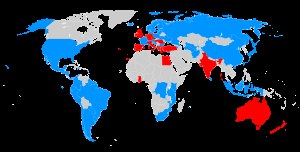
Vodafone / Historie
Vodafones egne markeder er markeret med rødt, mens de blå er lande, hvor Vodafone har partnere.
Vodafone er et verdensomspændende teleselskab med hovedsæde i Newbury, Berkshire, Storbritannien. Det er verdens største mobiloperatør målt på omsætning og har en markedsværdi på 75 mia. pund. Selskabet har aktiviteter i 25 lande og har partnere i 42 lande, heriblandt Danmark, hvor det samarbejder med TDC. Flere partnere benytter Vodafone-navnet uden at Vodafone ejer noget af dem. I alt havde Vodafone i 2006 anslået 260 mio. kunder, hvilket gør det til verdens næststørste mobiloperatør efter China Mobile. Vodafone er dobbeltnoteret på London Stock Exchange og New York Stock Exchange.